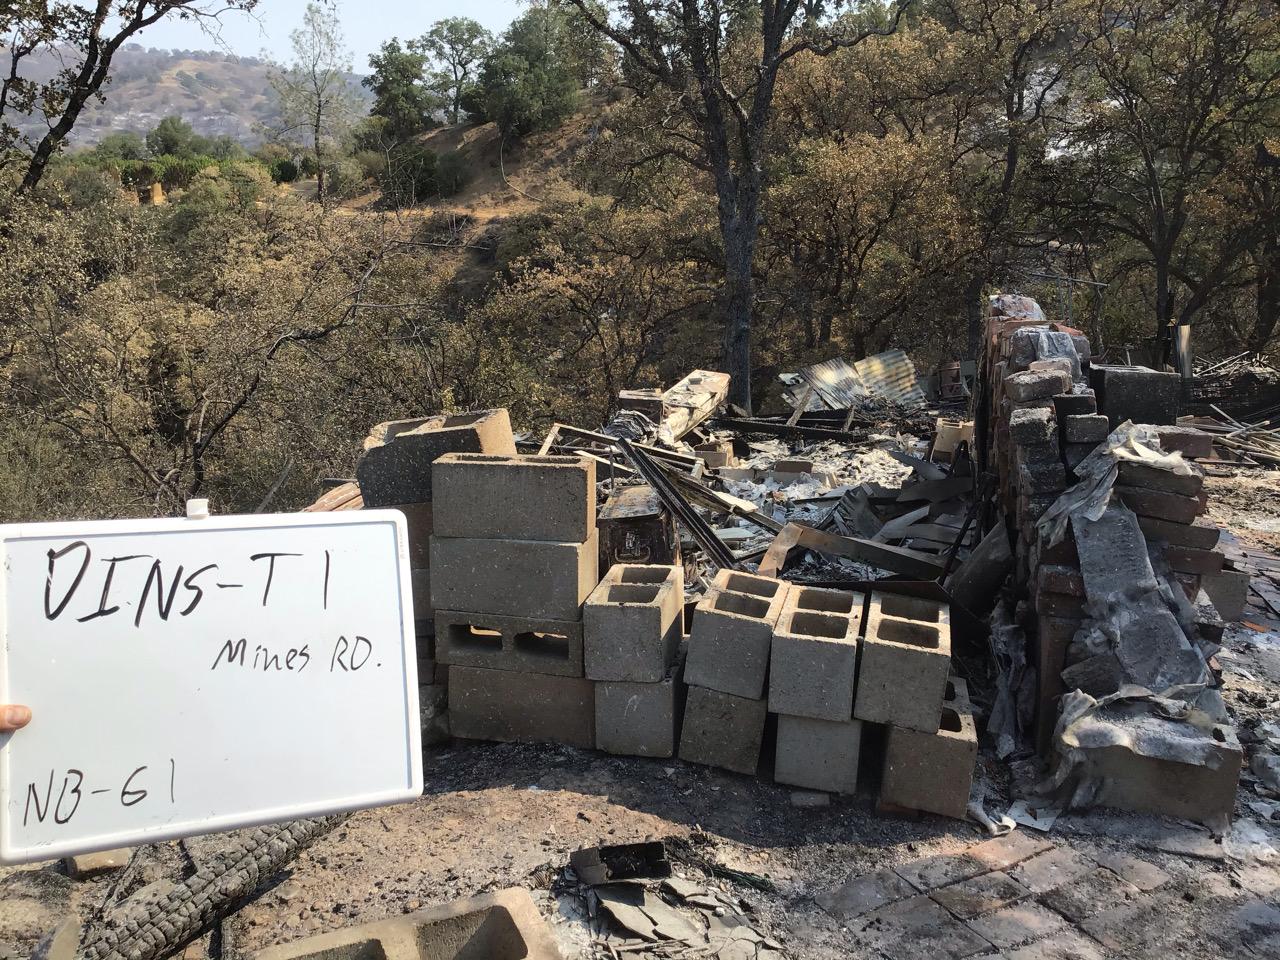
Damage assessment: destroyed